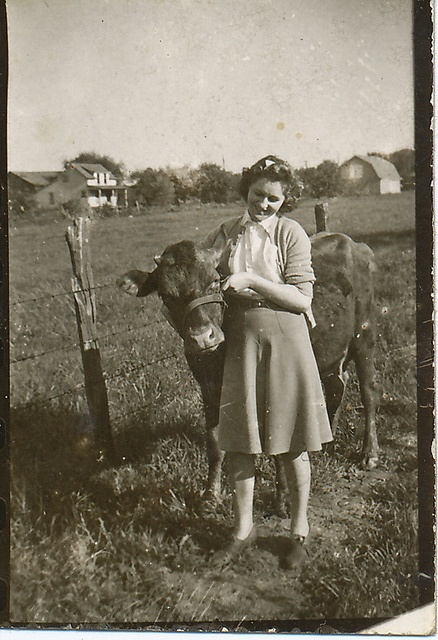
A WOMAN IS TAKING A PICTURE AND POSING NEXT TO THE COW
An old fashioned picture has a girl and a cow.
A woman holding onto a cow by a fence and field.
A girl puts her arm around a cow
Individual is doing something at this time that is enrapturing.